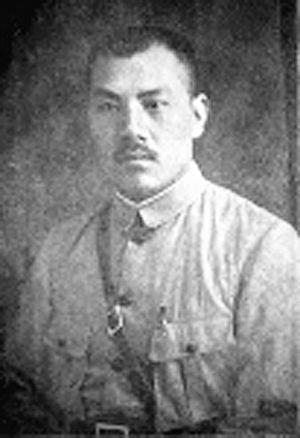
Cet article dresse une liste par ordre de mandat des maires de Pékin.